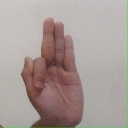
अक्षर: फ